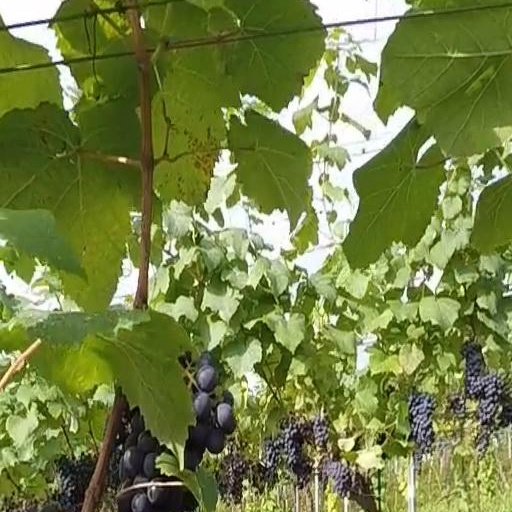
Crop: grape